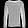
Label: Pullover